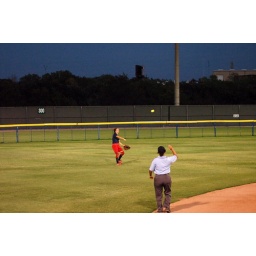
Kandi catching fly ball in center field during last game